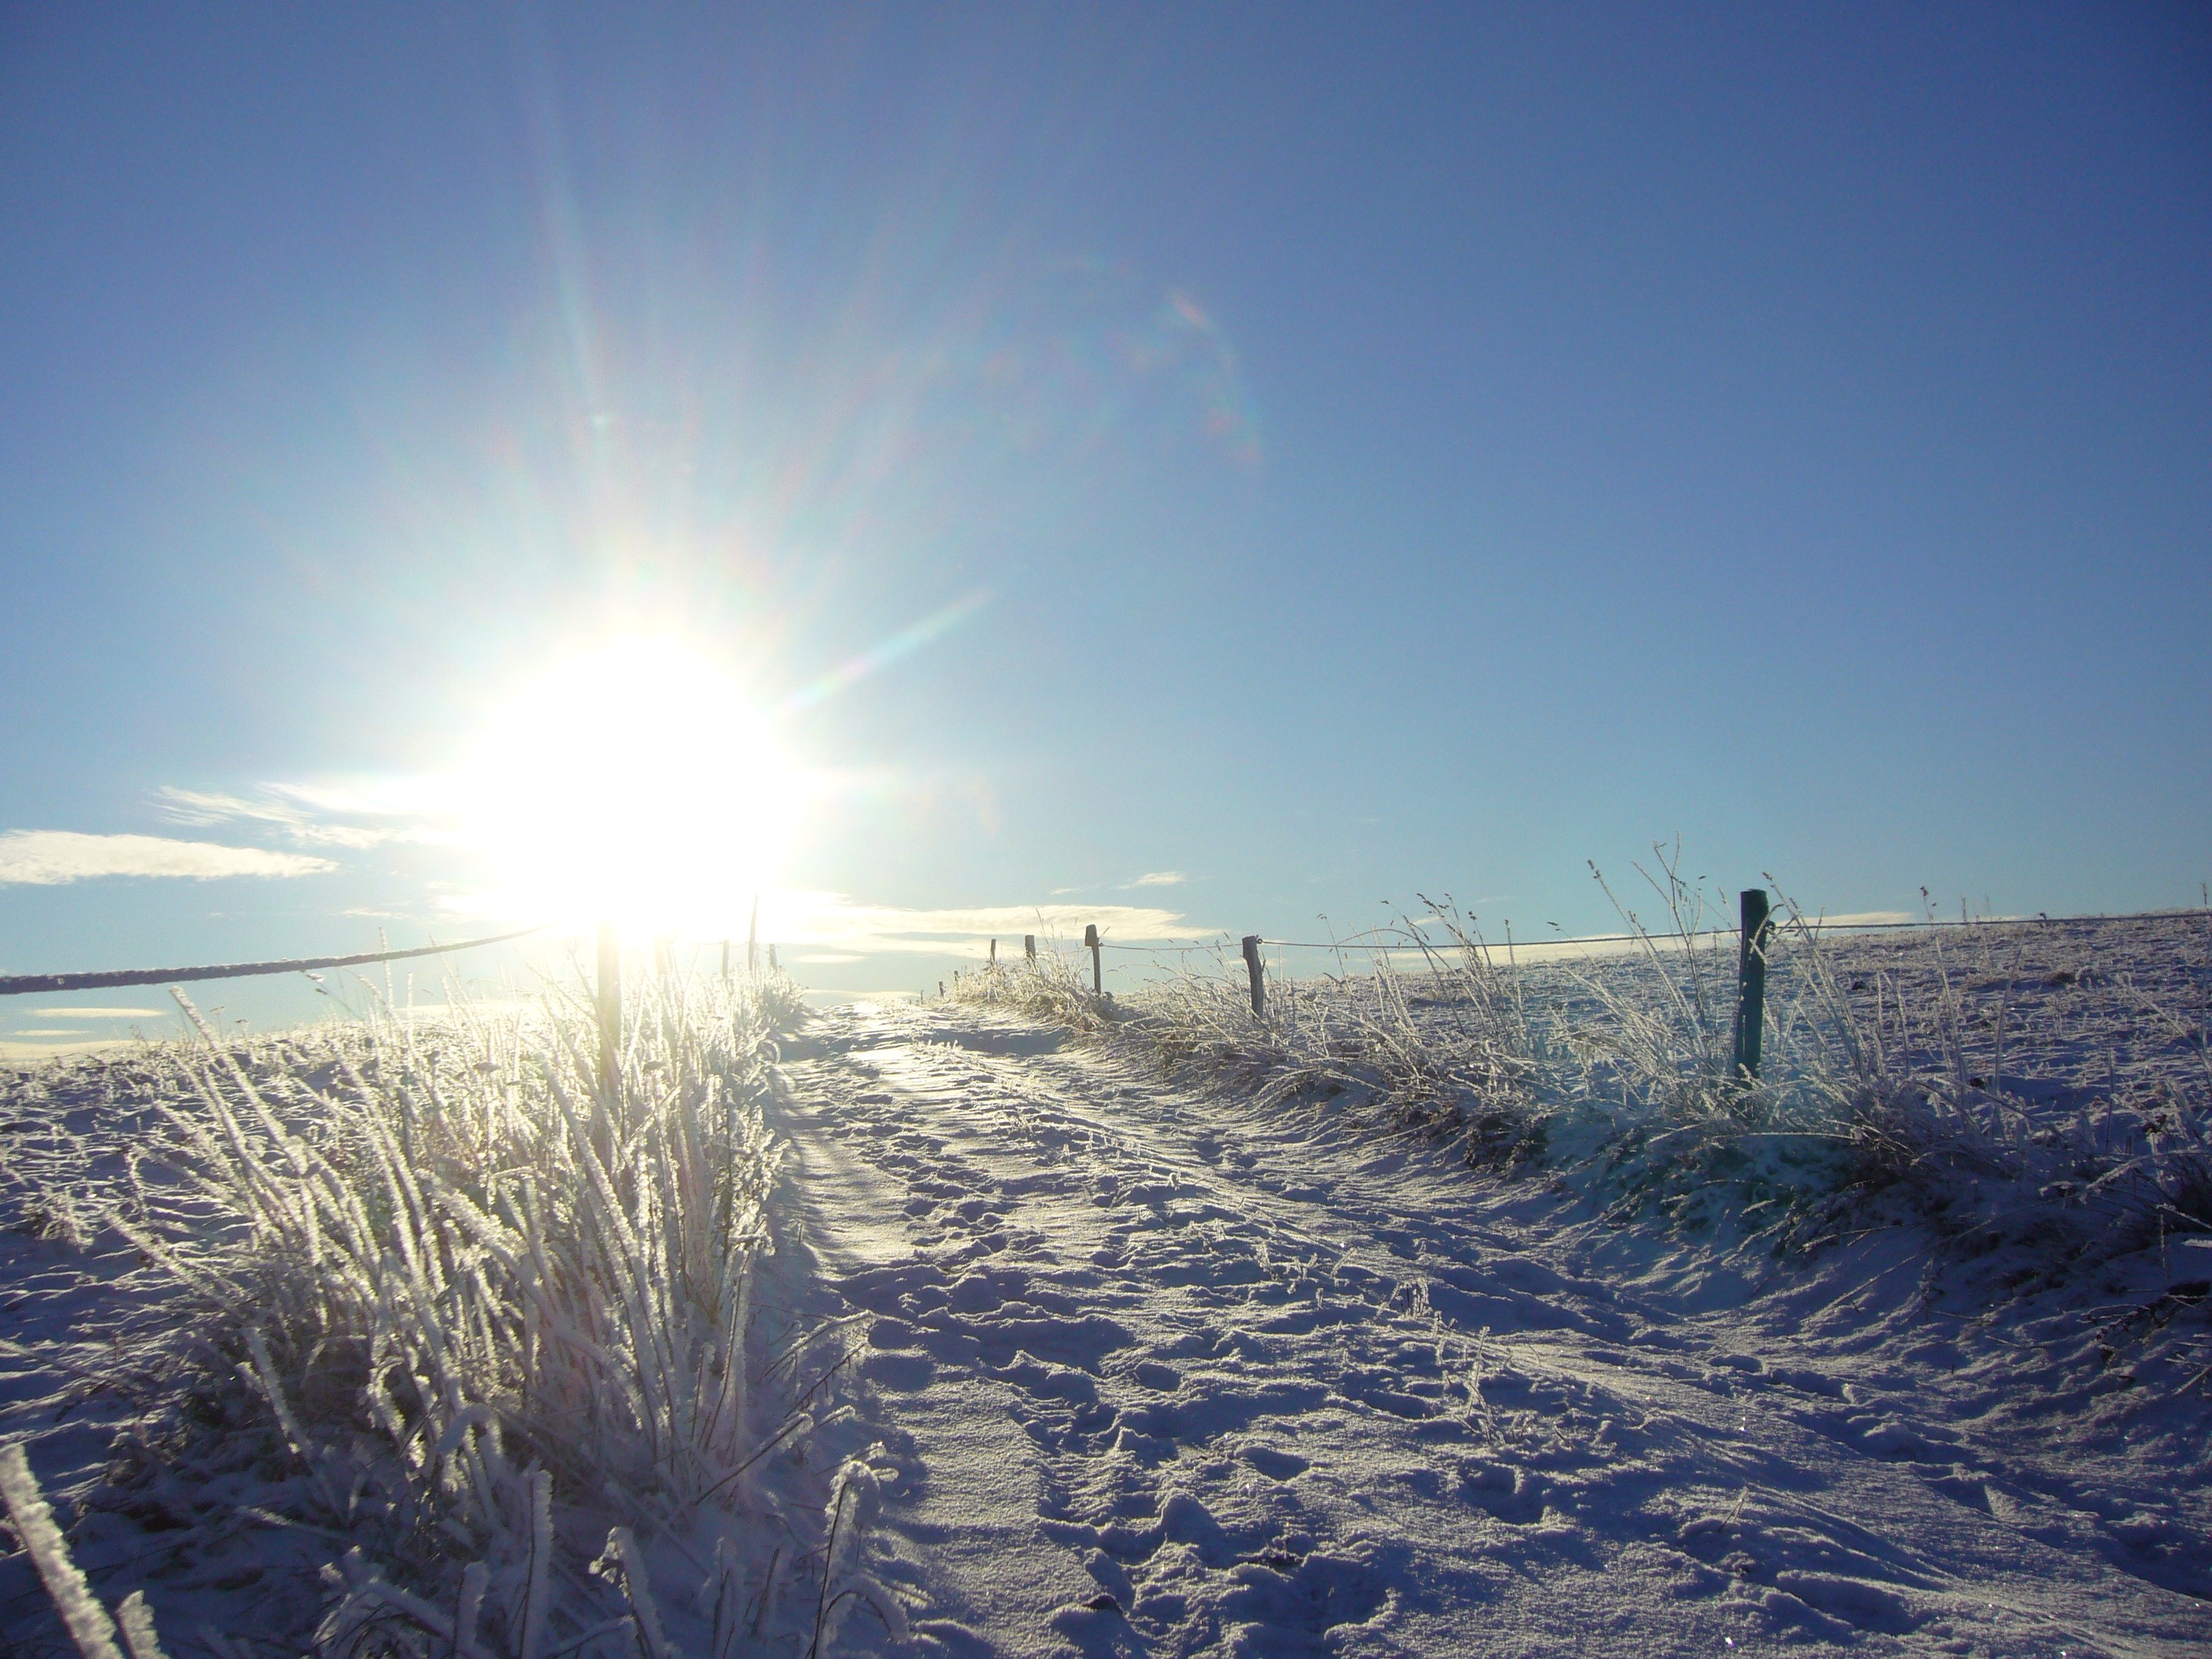
sea, horizon, mountain, snow, winter, cloud, sky, sun, sunrise, sunset, sunlight, morning, wind, dawn, ice, evening, weather, season, mood, back light, natural environment